Antanas Juška

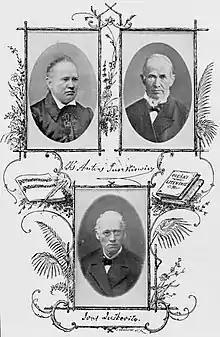
Portraits of brothers Juška (Antanas two to photos; Jonas at the bottom) in the collection of Lithuanian song melodies "Melodje ludowe litewskie" published in 1900

Both brothers were buried in a joint grave in the Arskoe Cemetery in Kazan. Antanas' tombstone was black with a Latin inscription; Jonas' tombstone was of white marble with a Lithuanian inscription. Antanas Mockus, who prepared Juška's songs for republication in the 1950s, proposed to rebury Juškas in Lithuania in 1952 but his efforts were refused until 1989. Governments of both Lithuania and Tatarstan had to give the appropriate permissions. A solemn mass was held at Vilnius Cathedral and the remains were transported to Veliuona where they were reburied in the churchyard on 3 November 1990. Jonas' tombstone was transferred from Kazan while Antanas' tombstone was recreated based on photographs as it was lost sometime before 1951.